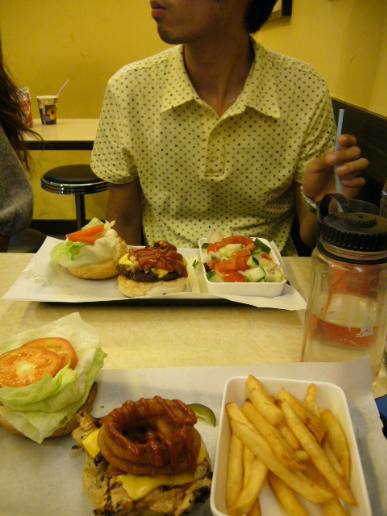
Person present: Yes